Robert E. Lee on Traveller

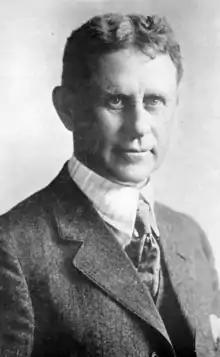
Alexander Phimister Proctor, 1919

The double equestrian statue depicts Robert E. Lee riding his horse Traveller, and a young Confederate States Army soldier astride a horse. The bronze sculpture measures approximately 9 × 12 × 5 ft (3 × 4 × 1.5 m) and rests on a Texas pink granite base that measures approximately 6 ft. × 12 ft. 6 in. × 6 ft (2 × 4 × 2 m) and weighs 7 tons. An inscription on the front of the base reads, "Robert E. Lee". Inscriptions on the base's sides read "A.P. PROCTOR – 1936", "A. Phimister Proctor, Sculptor/Mark Lemmon, Architect", and "Roman Bronze Works N.Y."